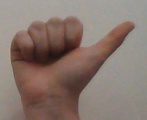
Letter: dhad